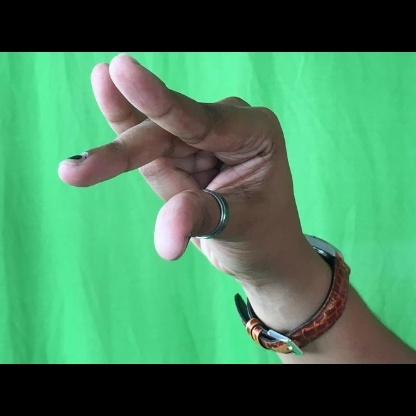
Mudra: Kangulam